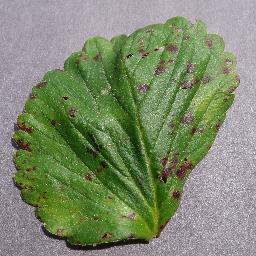
Label: Strawberry___Leaf_scorch